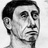
Emotion: sad